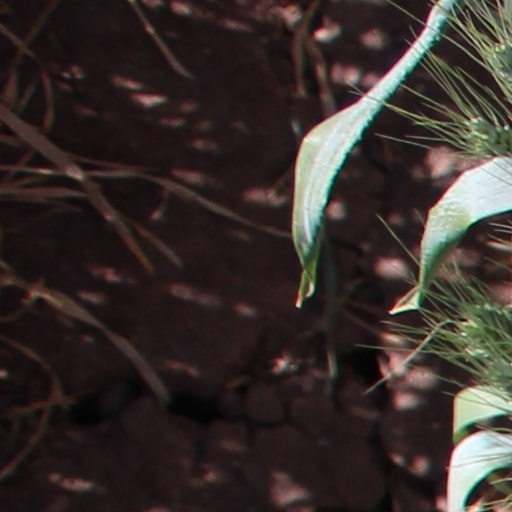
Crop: wheat